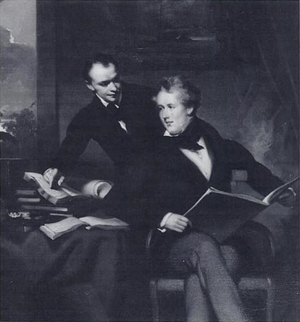
John Robert Morrison, né le 17 avril 1814 à Macau et décédé le 29 août 1843 à Macau est un interprète, fonctionnaire colonial britannique en Chine, et un traducteur de la Bible en chinois. Son père était Robert Morrison, le premier missionnaire protestant en Chine.